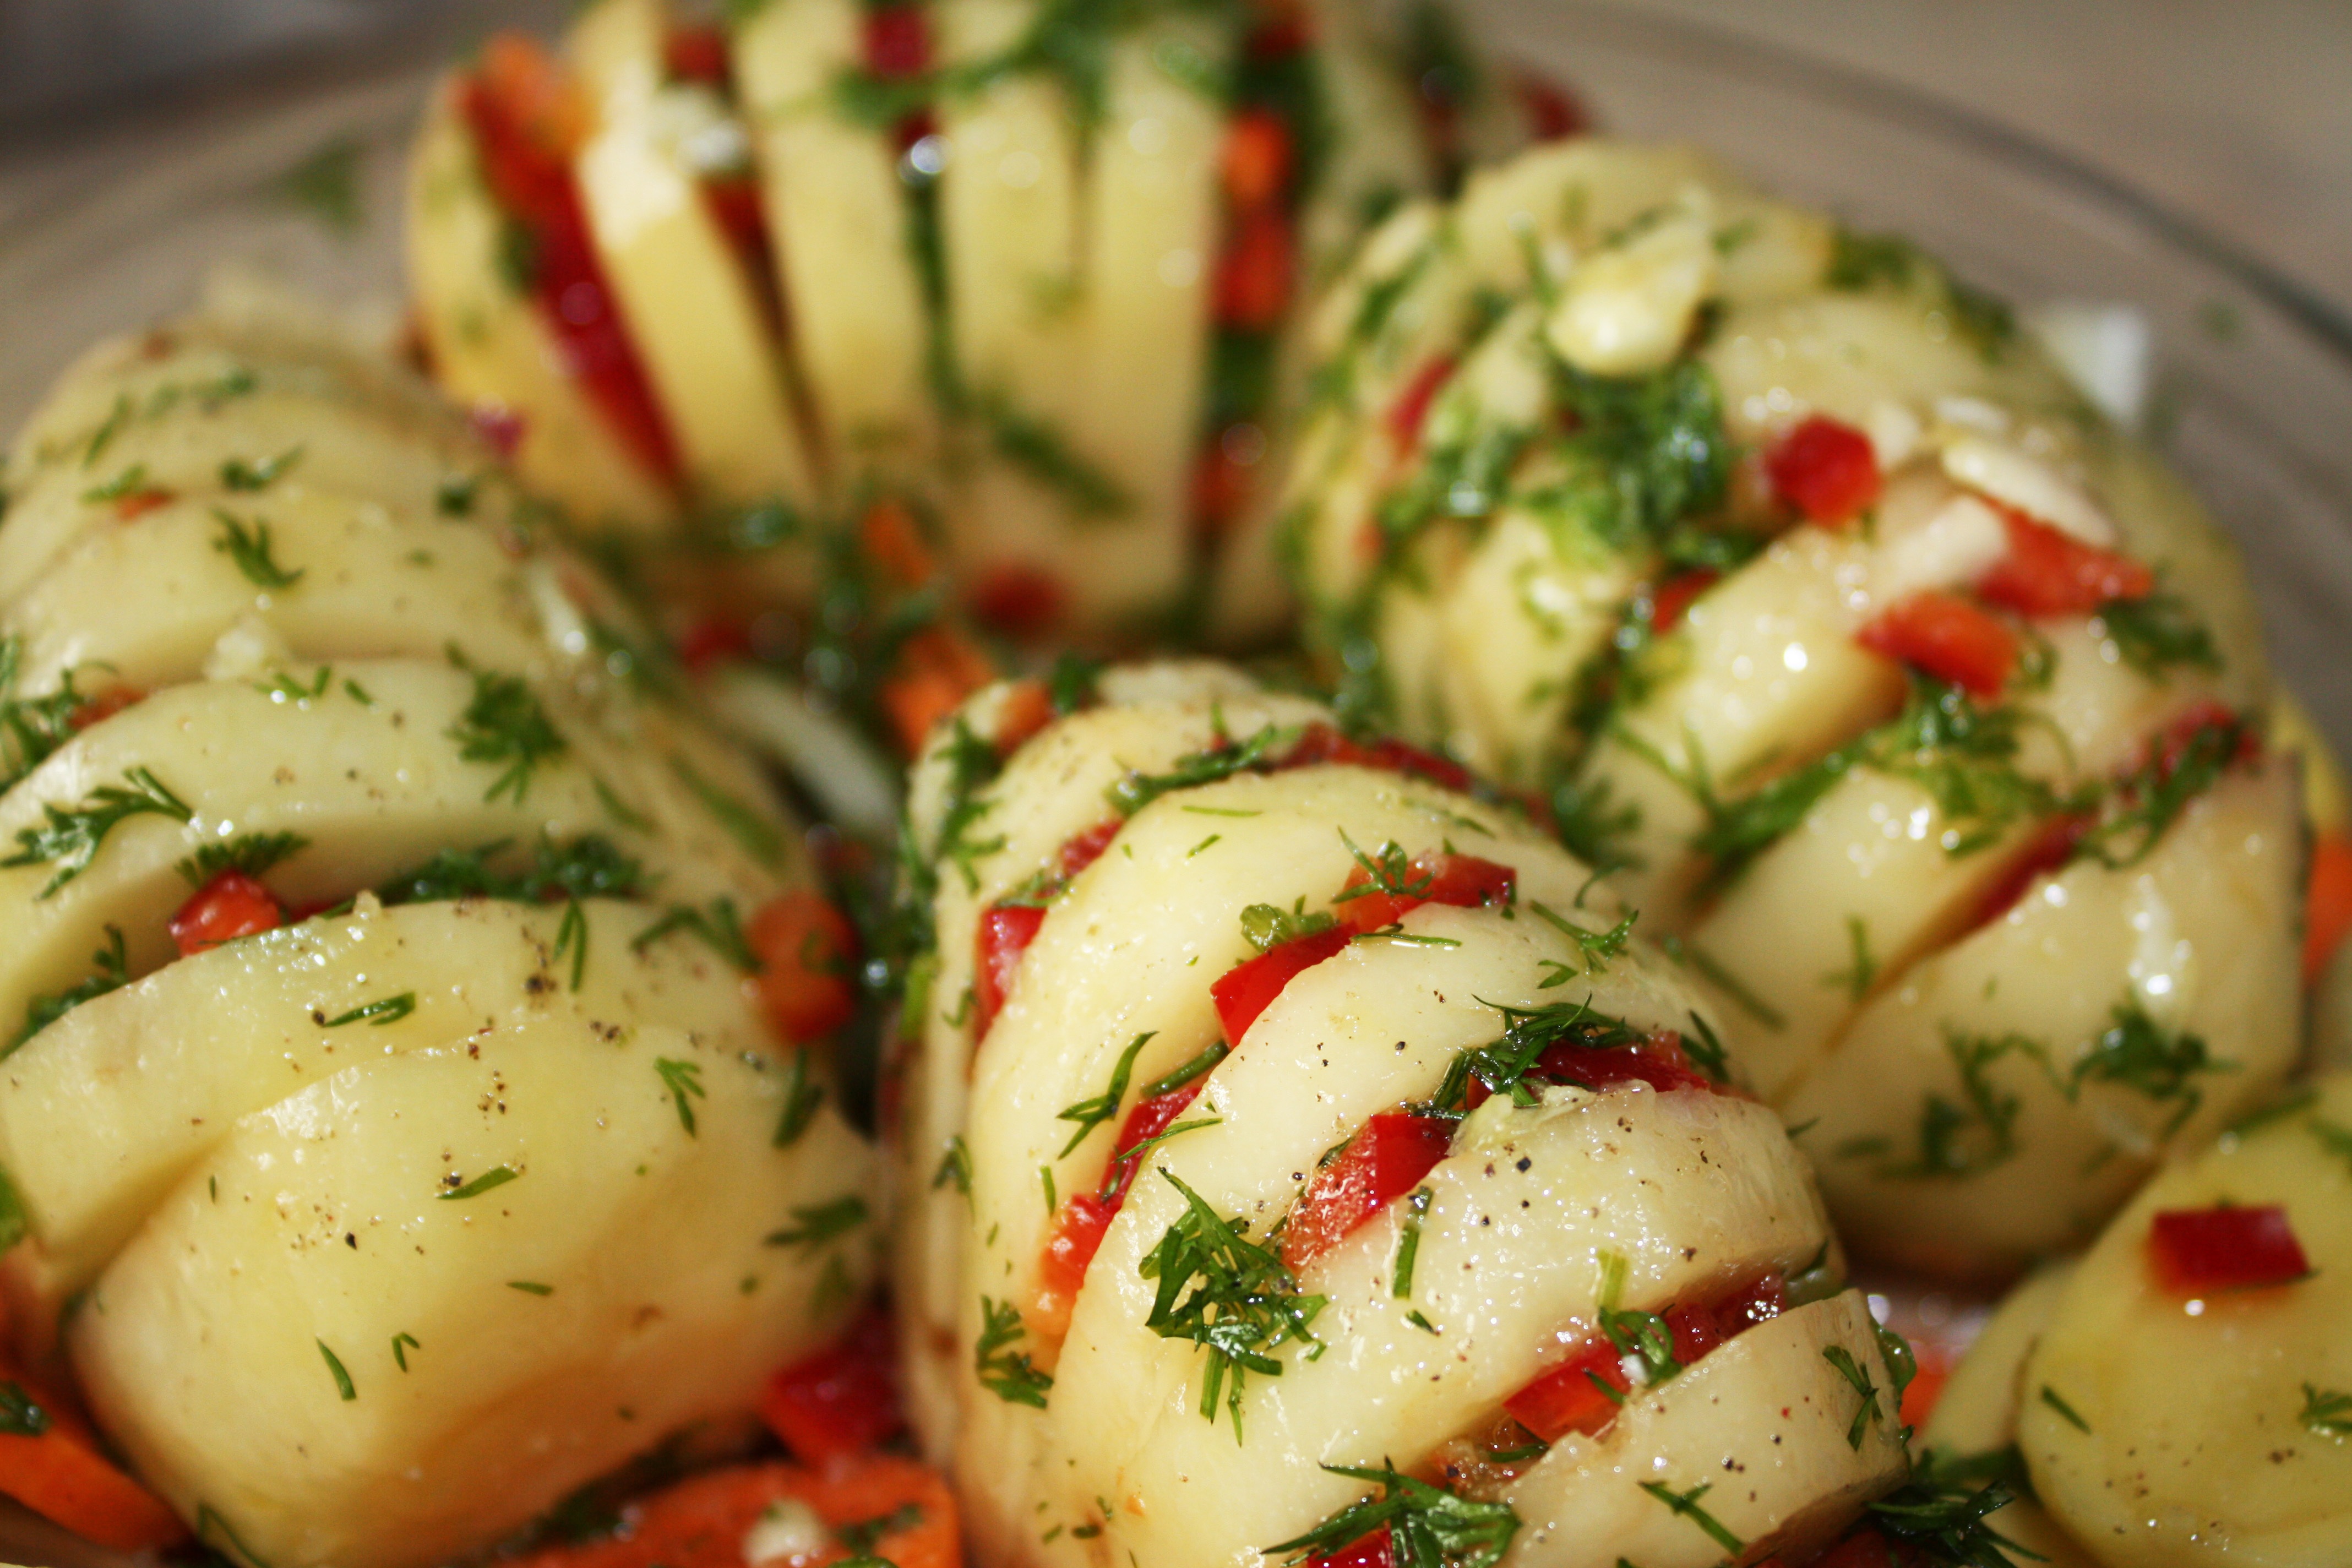
plant, dish, meal, food, salad, cooking, produce, vegetable, fresh, healthy, cuisine, delicious, dinner, tasty, organic, potatoes, flowering plant, potato salad, side dish, greek food, gourmand, hors d oeuvre, land plant, potato and tomato genus